RS-25

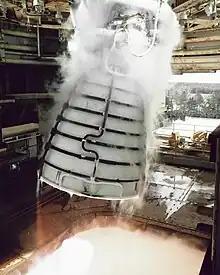
RS-25 gimbal test

Each engine is equipped with a main engine controller (MEC), an integrated computer which controls all of the engine's functions (through the use of valves) and monitors its performance. Built by Honeywell Aerospace, each MEC originally comprised two redundant Honeywell HDC-601 computers, later upgraded to a system composed of two doubly redundant Motorola 68000 (M68000) processors (for a total of four M68000s per controller). Having the controller installed on the engine itself greatly simplifies the wiring between the engine and the launch vehicle, because all the sensors and actuators are connected directly to only the controller, each MEC then being connected to the orbiter's general purpose computers (GPCs) or the SLS's avionics suite via its own engine interface unit (EIU). Using a dedicated system also simplifies the software and thus improves its reliability.